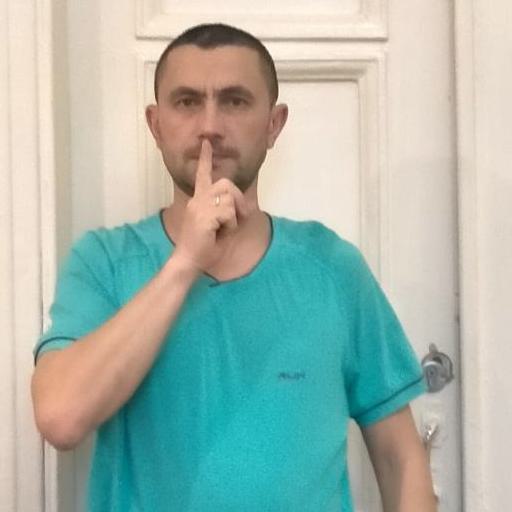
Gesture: mute